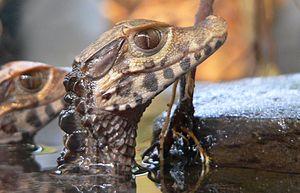
Paleosuchus palpebrosus, Caïman nain de Cuvier ou Caïman nain, est une espèce de crocodiliens de la famille des Alligatoridae. Caïman est un terme qui désigne les genres Caiman, Melanosuchus et Paleosuchus.